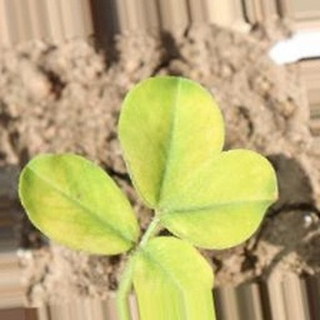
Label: groundnut_nutrition_deficiency